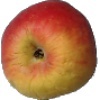
Label: Apple Red Yellow 1